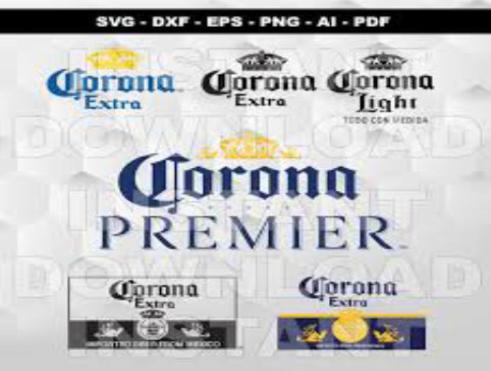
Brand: la corona
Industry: Others